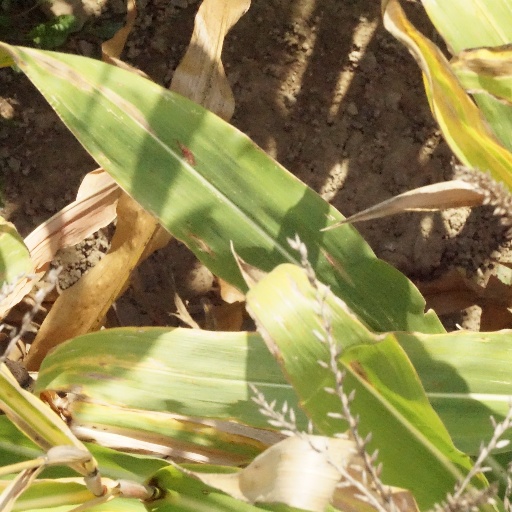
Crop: maize; corn